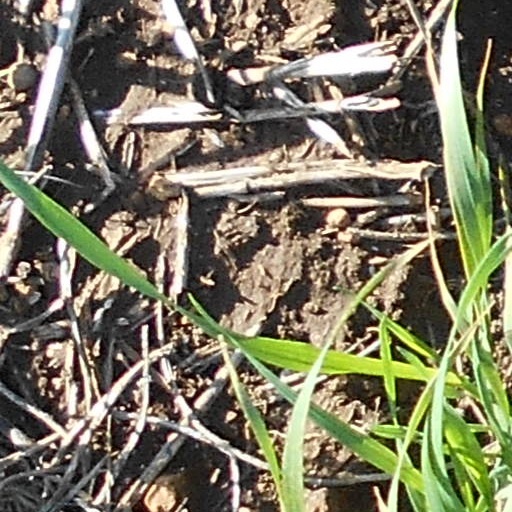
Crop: wheat